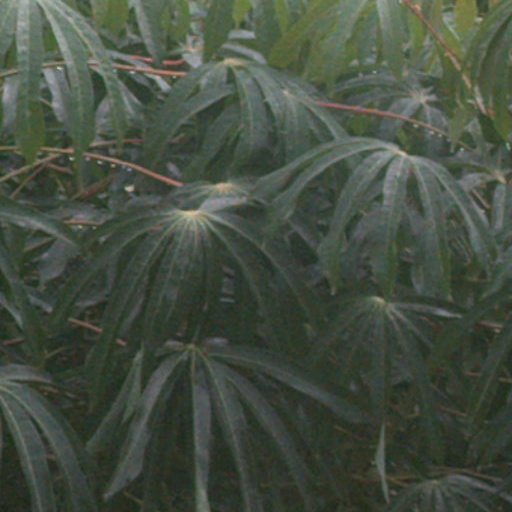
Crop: cassava